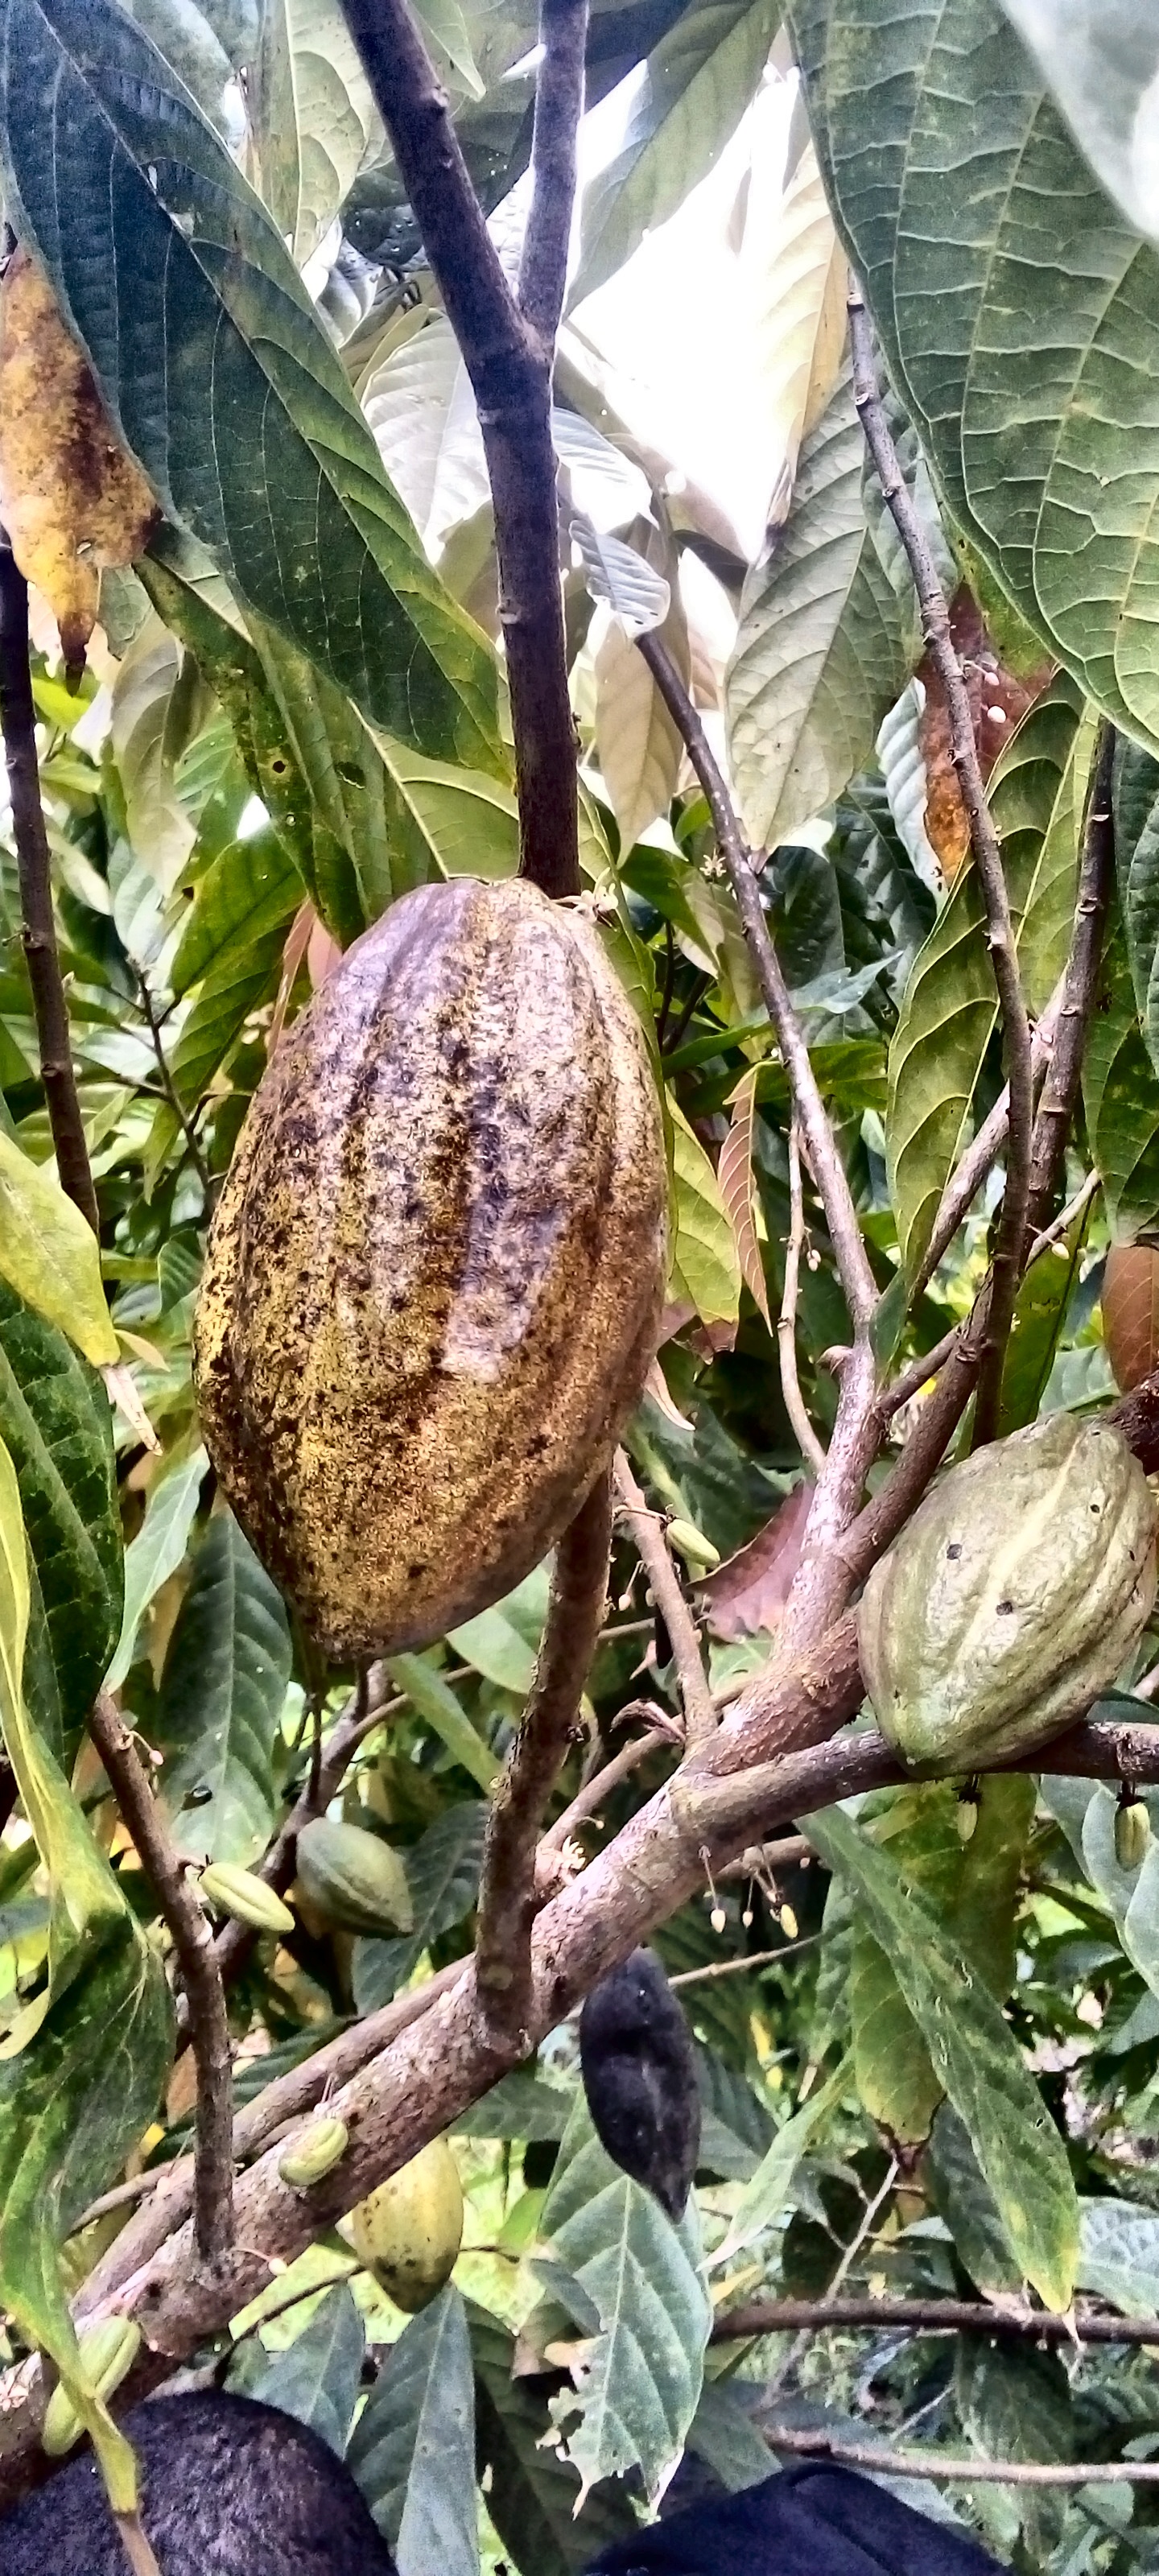
Maturity: mature
Variety: Angoleta